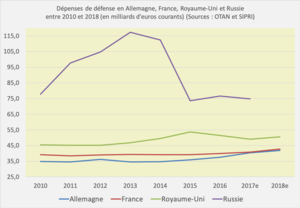
Sources OTAN pour Allemagne, France, et Royaume-Uni ainsi que pour les cours de change. Source SIPRI pour la Russie.
Les Forces armées, couramment appelées l'Armée française, constituent la puissance militaire de la République française, chargée de la défense de la population, du territoire et des intérêts nationaux. Elles comprennent principalement les commandements et leurs états-majors, les trois armées ainsi que la Gendarmerie nationale, les services de soutien et les organismes interarmées.